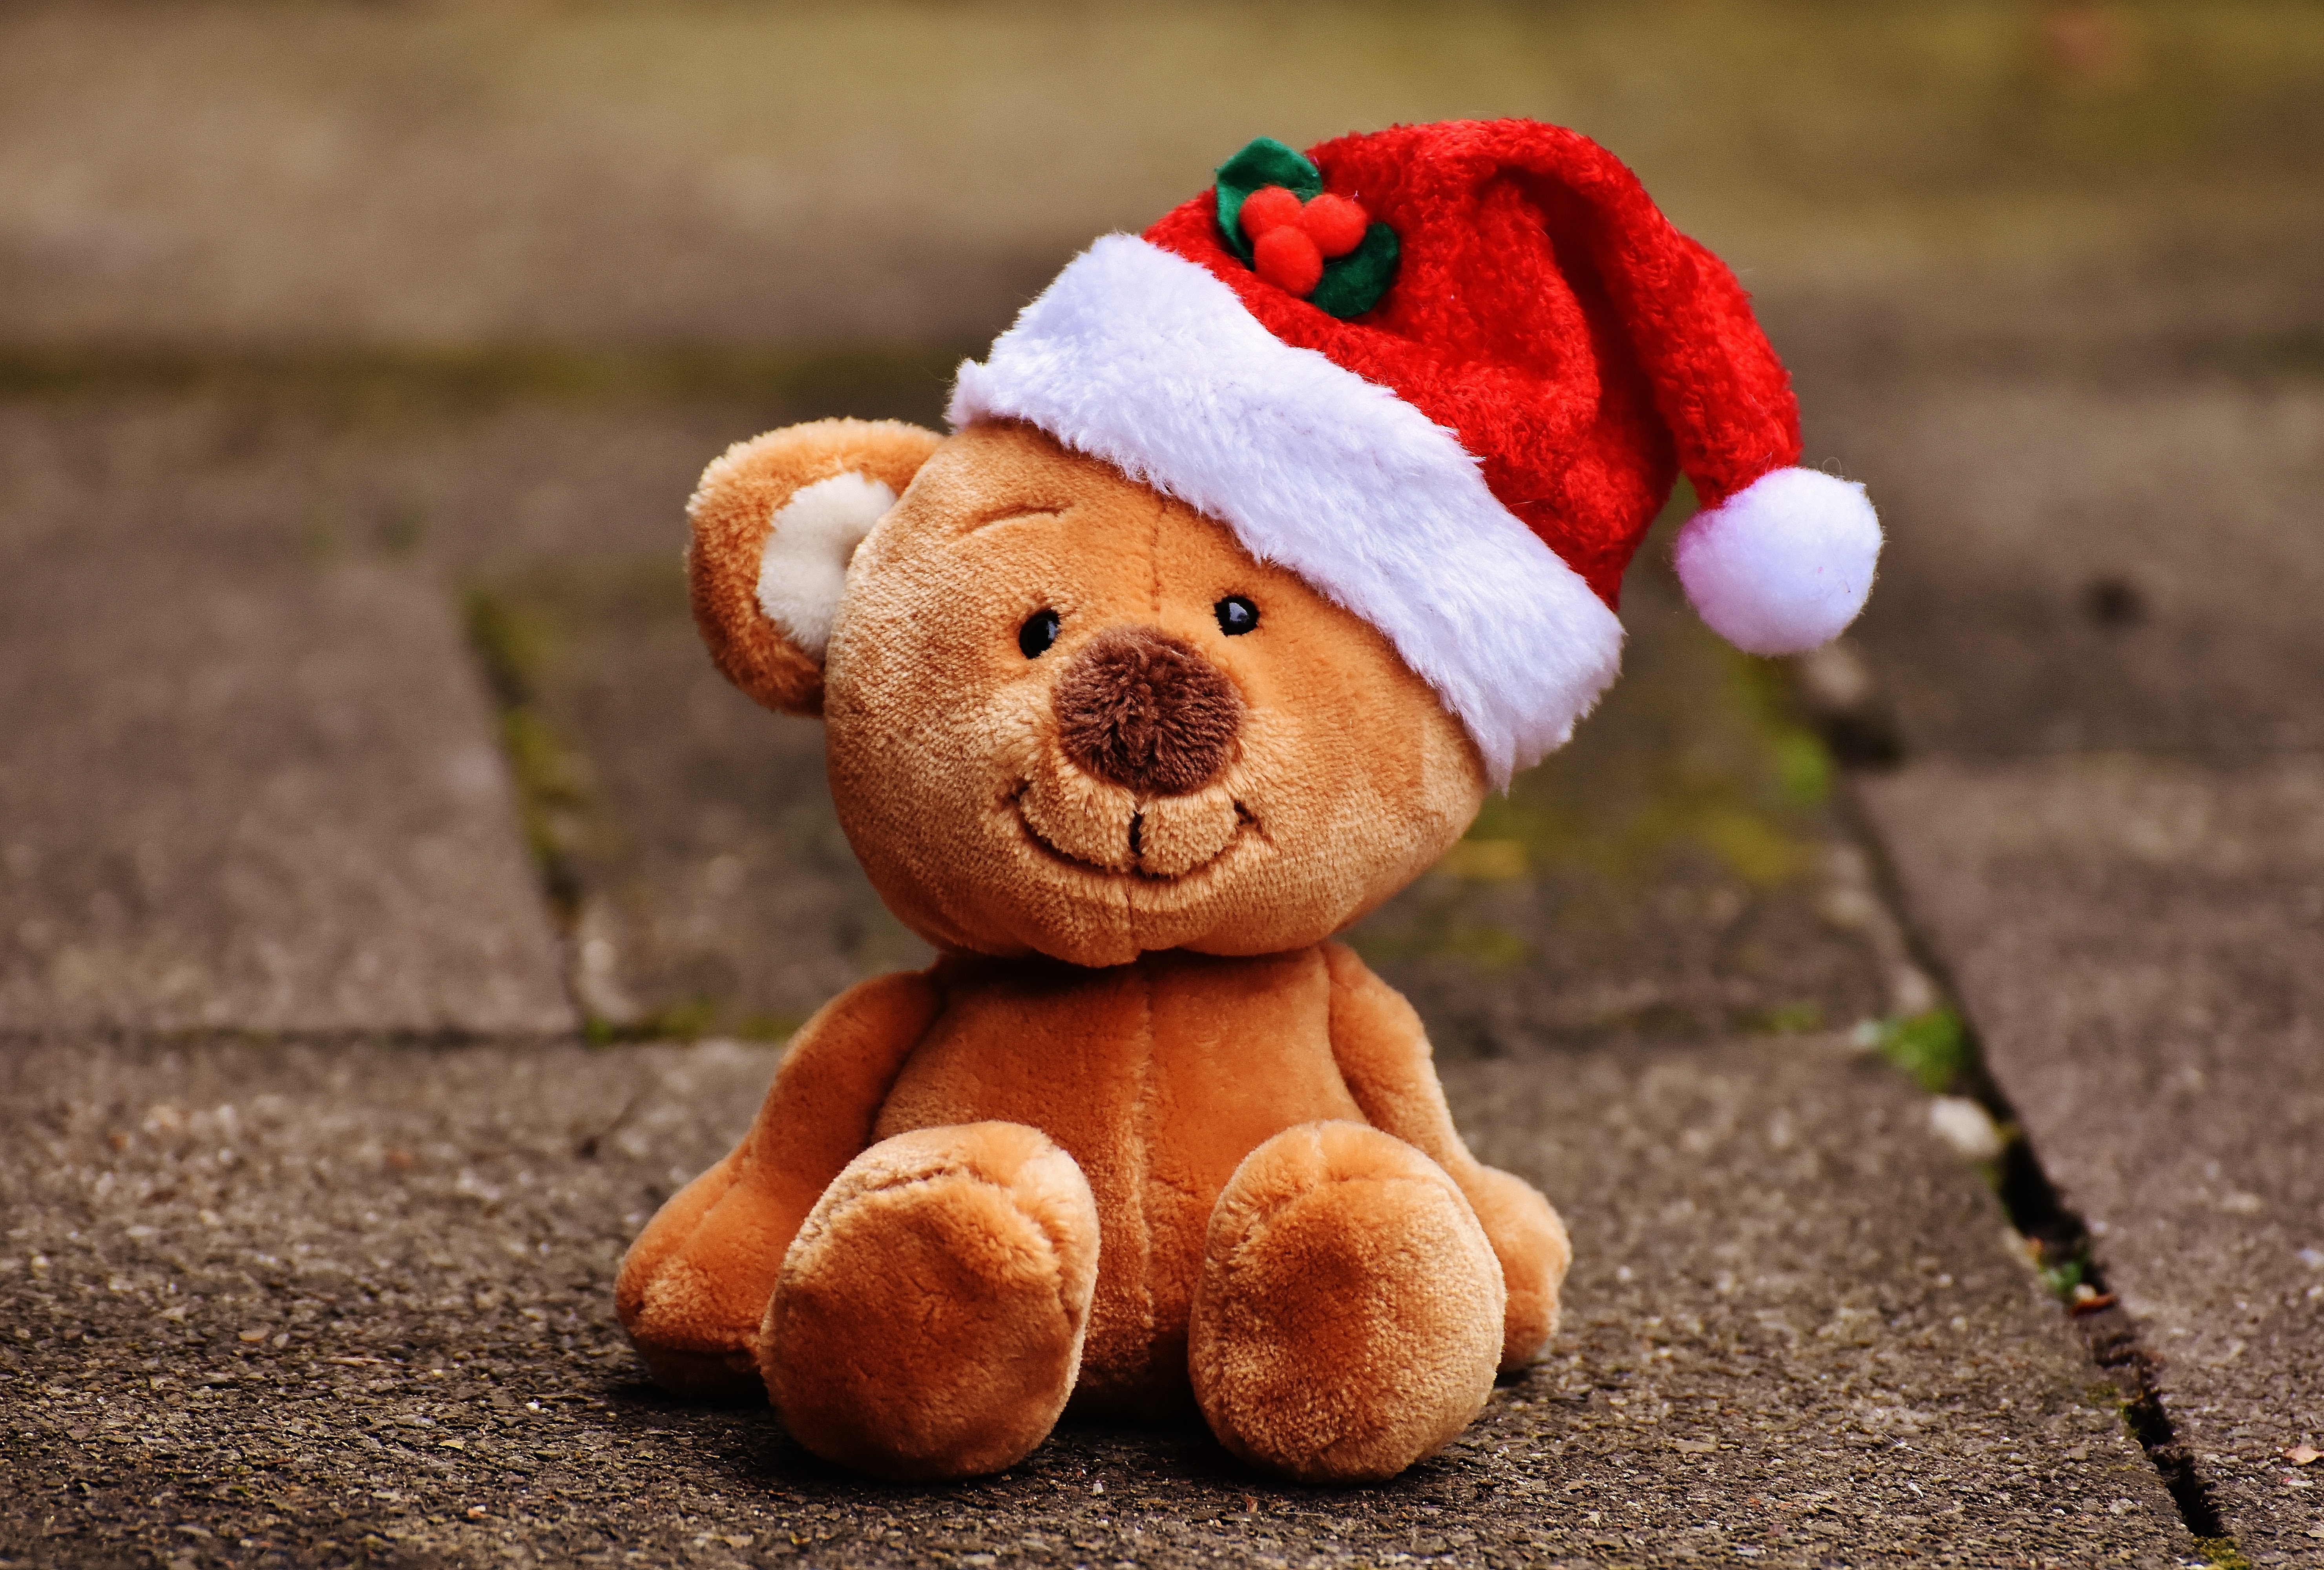
red, christmas, toy, teddy bear, santa hat, textile, funny, plush, teddy, soft toy, stuffed toy